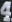
Number: 4